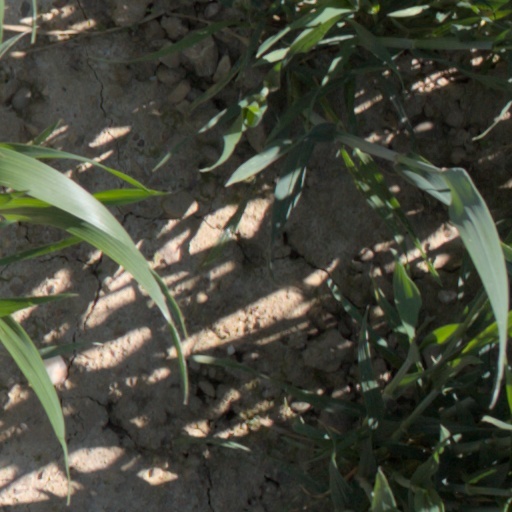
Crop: wheat